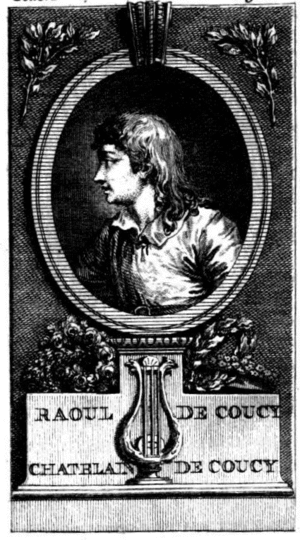
Le Châtelain de Coucy est le nom d'un trouvère picard du XIIᵉ siècle auquel sont attribuées 24 chansons en langue d'oil, composées probablement entre 1188 et 1190 dont une quinzaine sont considérées comme authentiques.